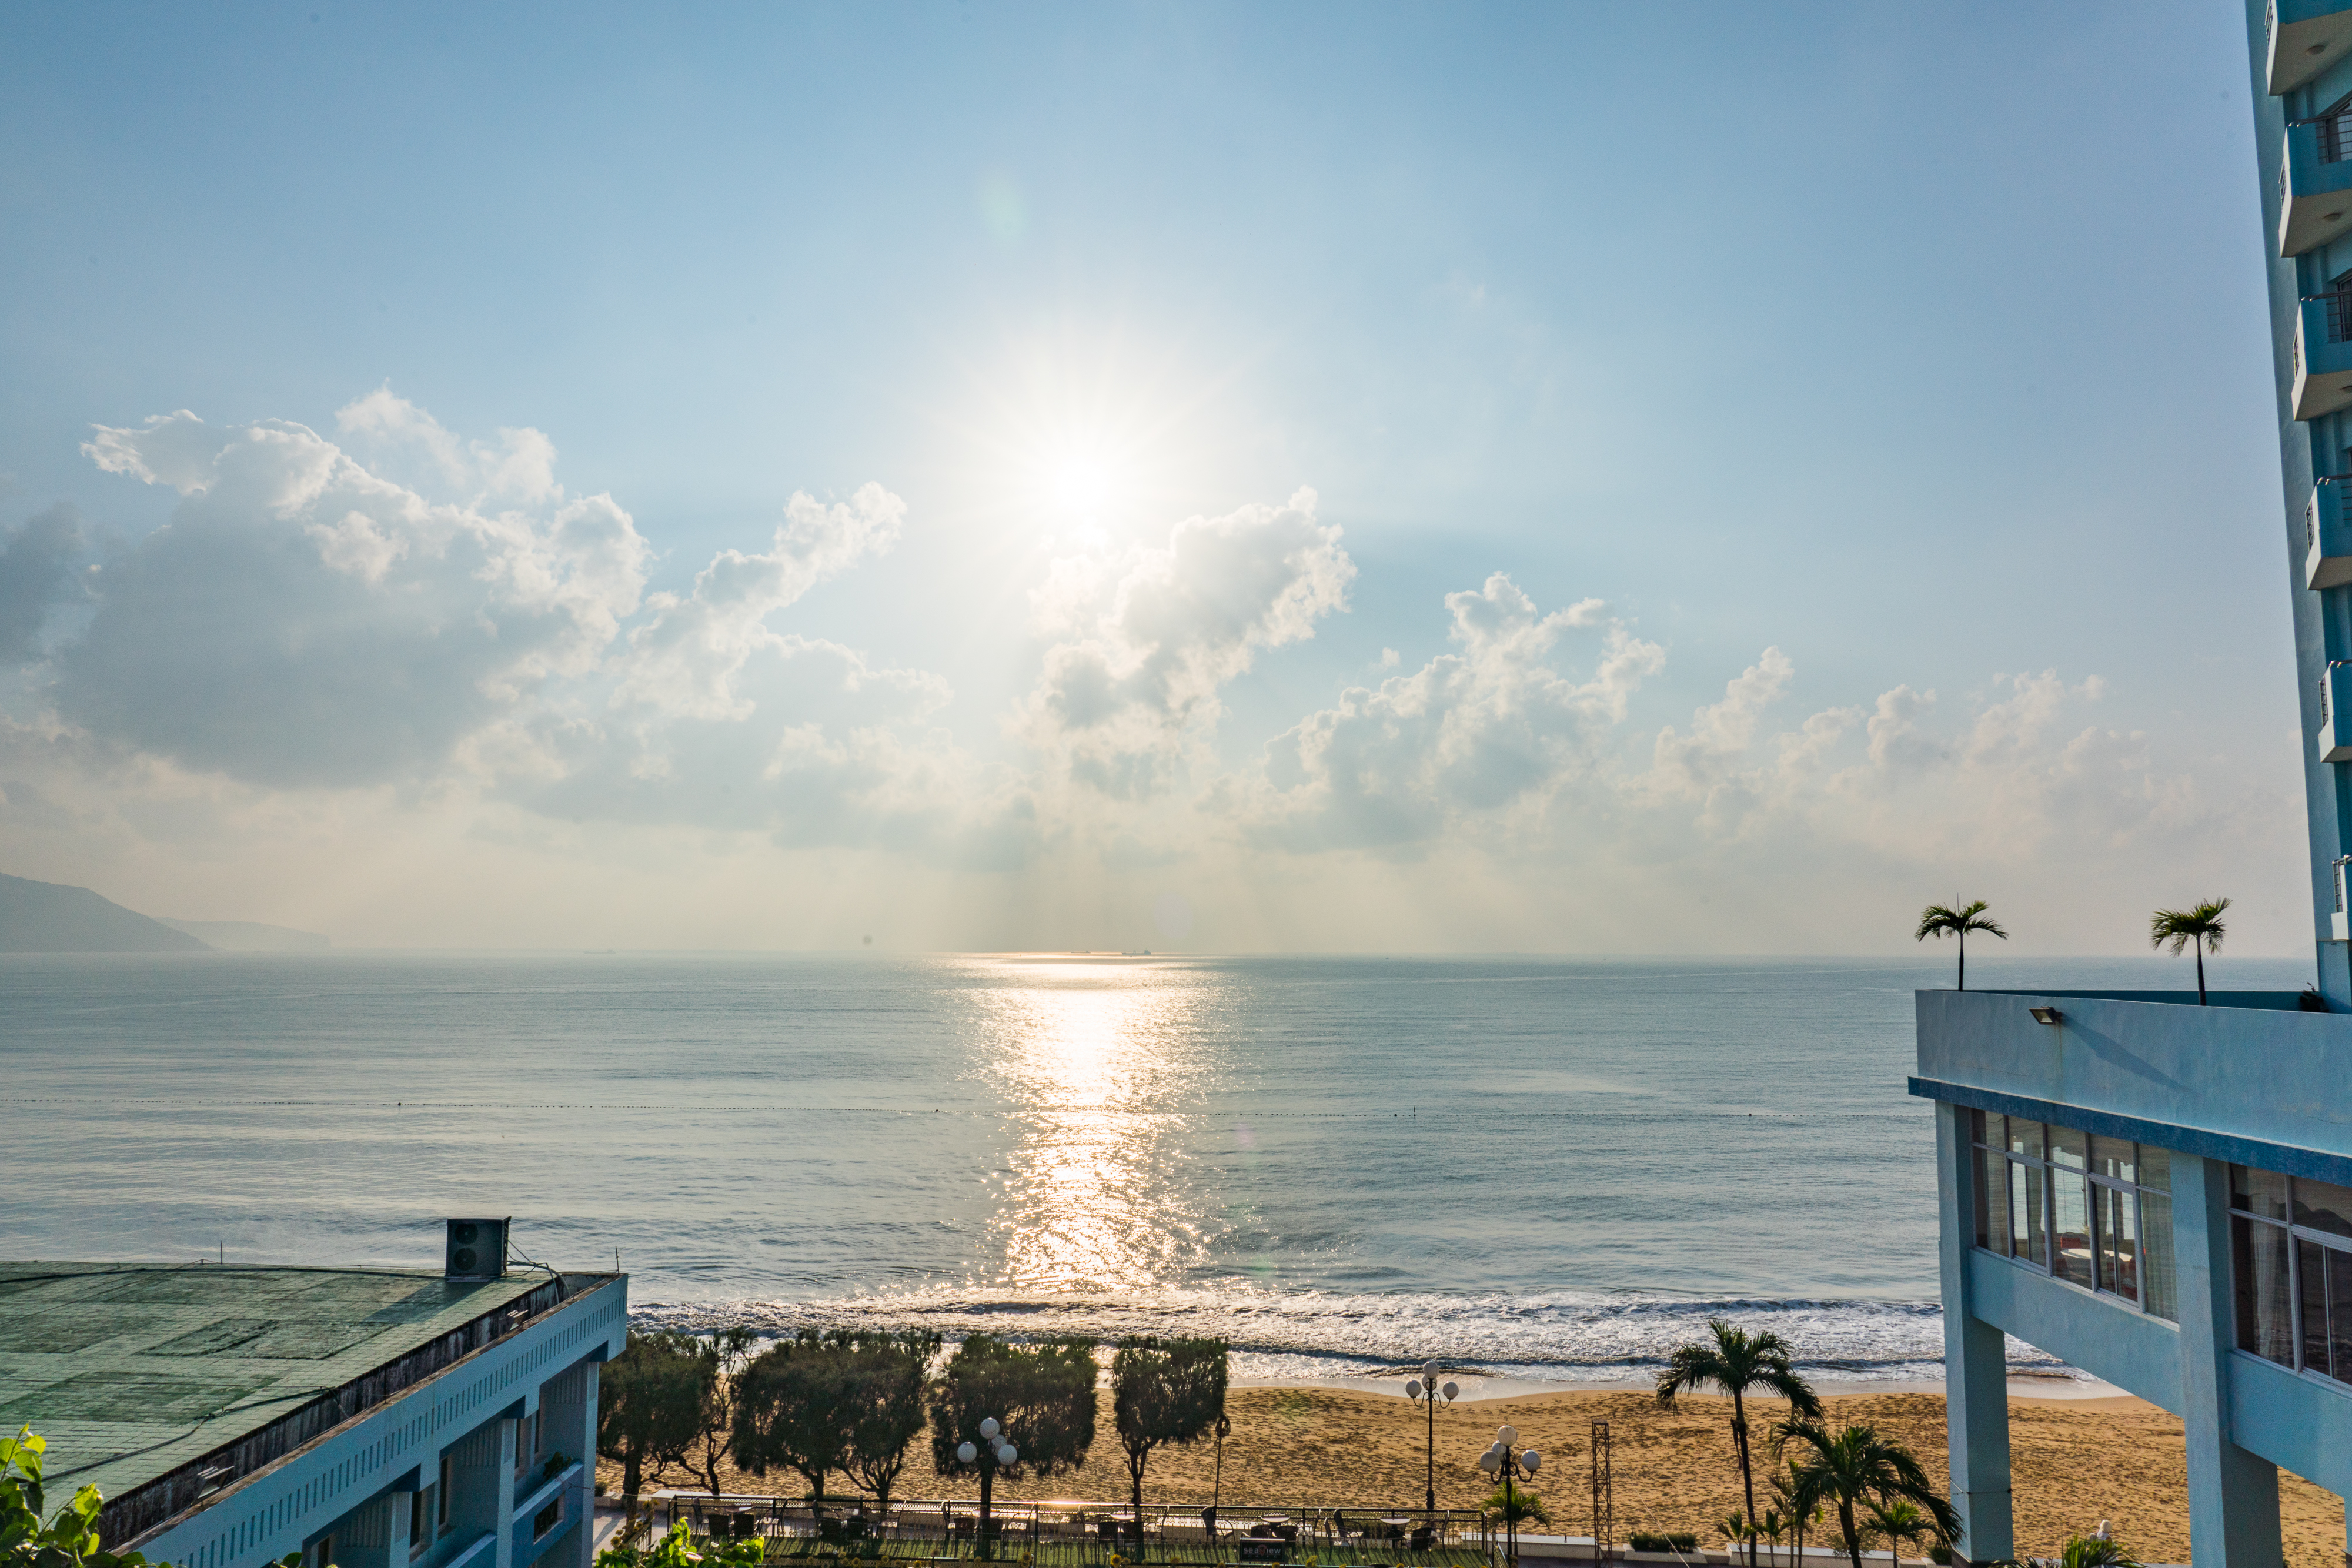
sunset, hotels, beaches, sunshine, clouds, vietnam, sky, coastal and oceanic landforms, shore, ocean, horizon, sea, coast, beach, wave, tropics, wind wave, sun, sound, bay, tower block, tide, lens flare